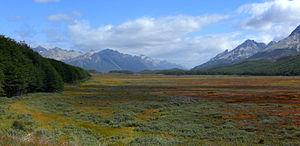
La vallée Carbajal est une vallée située sur la grande île de la Terre de Feu, dans le département d'Ushuaïa, dans la province de Terre de Feu, Antarctique et Îles de l’Atlantique Sud, au sud de l'Argentine. La vallée est d'origine glaciaire et elle est parcourue par le río Olivia, le plus grand fleuve qui débouche dans les canaux voisins de la ville d'Ushuaïa.